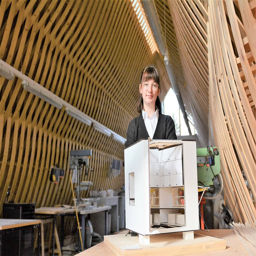
University of Liechtenstein